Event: Nepal Earthquake
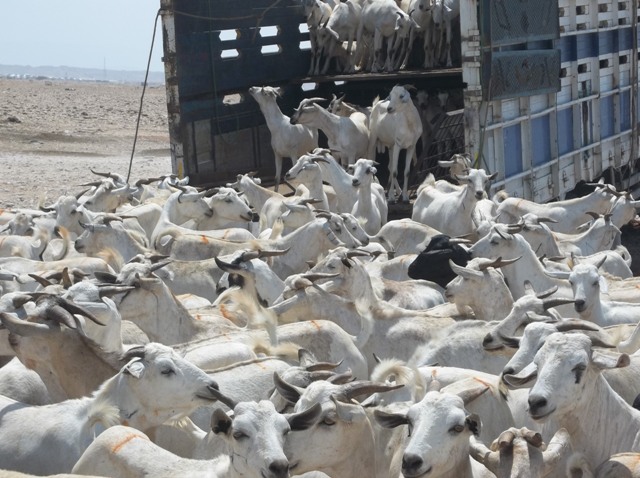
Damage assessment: no_damage